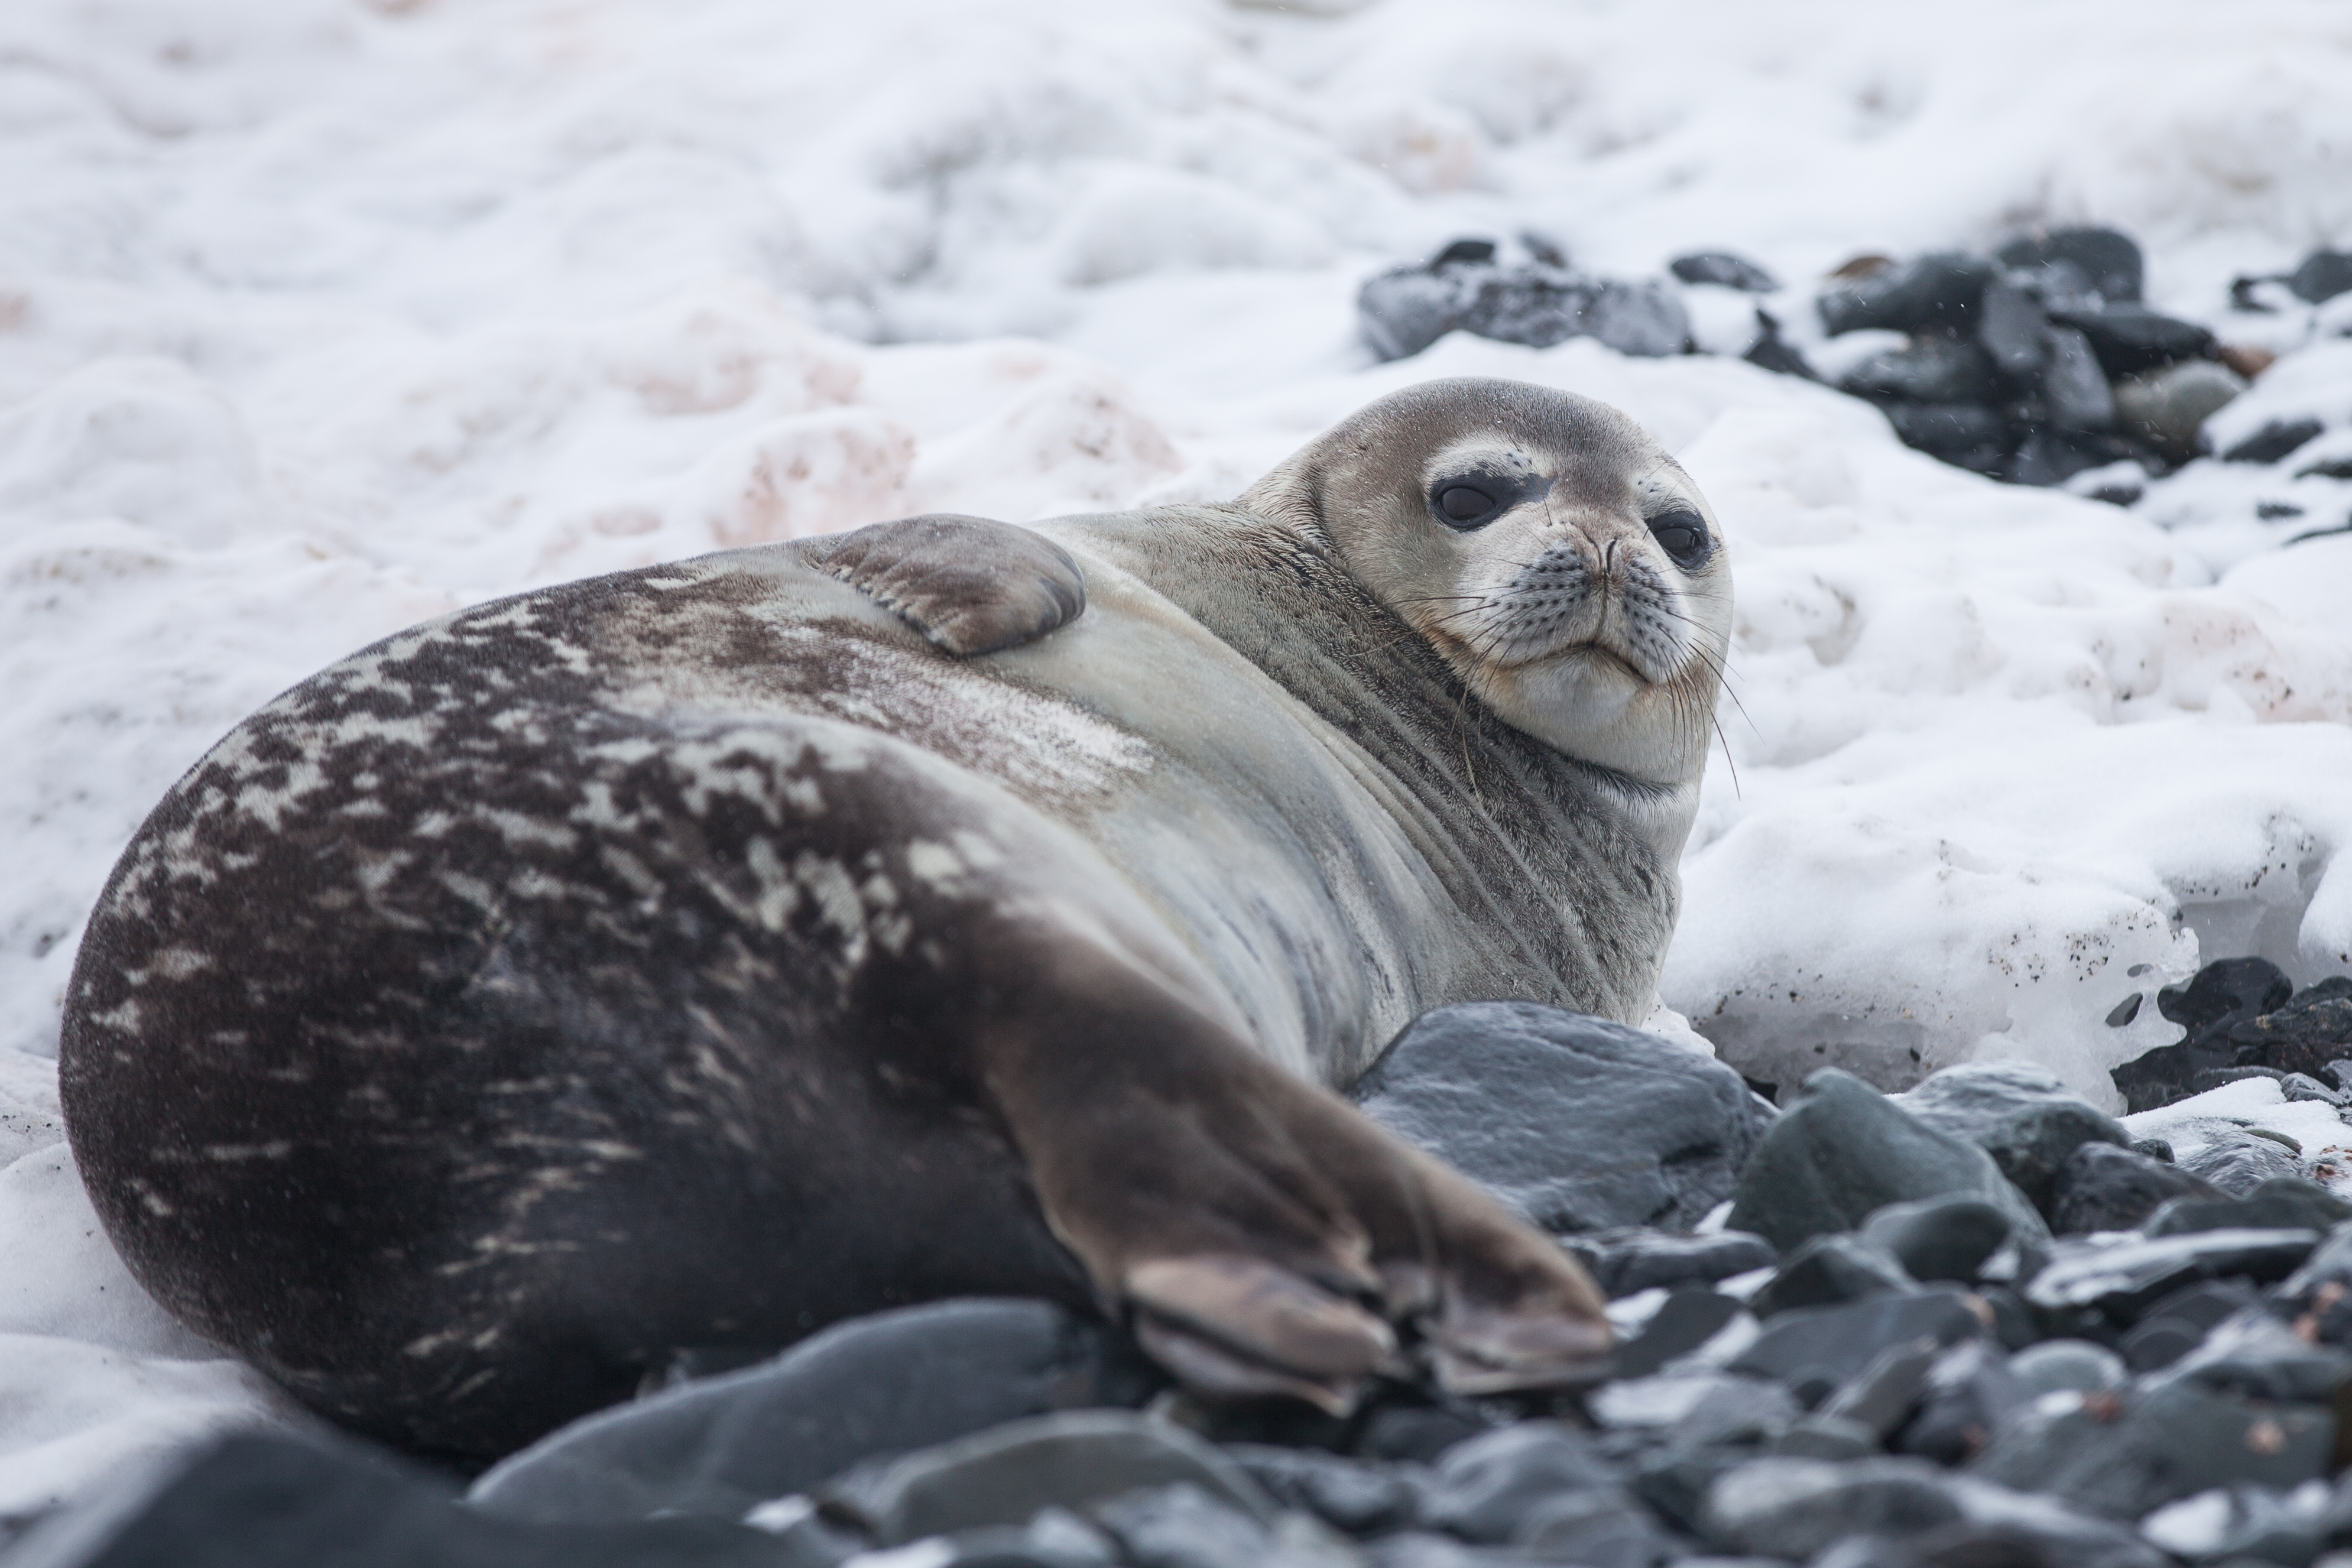
snow, winter, wildlife, mammal, fauna, seals, vertebrate, harbor seal, marine mammal